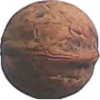
Label: walnut